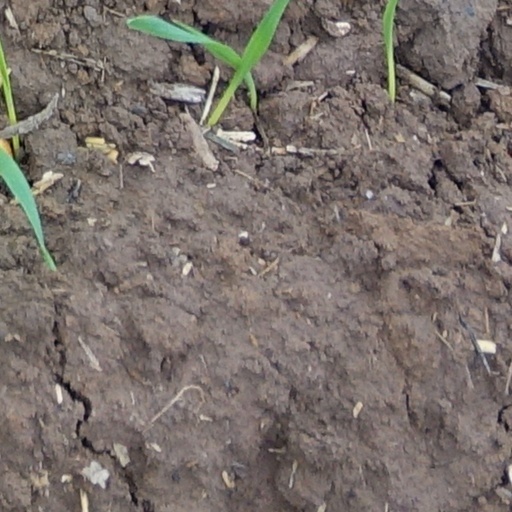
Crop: wheat